Biggara

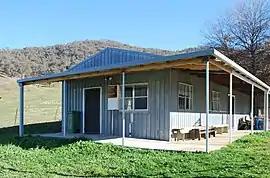
Community Centre, Biggara

Biggara is a locality in north east Victoria, Australia. The locality is in Towong Shire and on the Murray River, north east of the state capital, Melbourne.